Calvin Harris

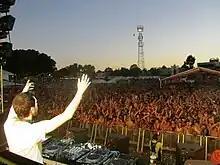
Harris at Perth Stereosonic, 2010

"Let's Go" featuring Ne-Yo, the third single from the album, was released in April 2012 and reached number two in the UK Singles Chart. It was his second US "Billboard" Hot 100 appearance as a main artist, charting at number 17. The song received a nomination for Best Dance Recording at the 55th Grammy Awards which was held in February 2013. The album's fourth single "We'll Be Coming Back" was released in July 2012. Featuring rapper Example, it peaked at number two in the UK. The fifth single, "Sweet Nothing", features Florence Welch of Florence and the Machine and was released on 14 October 2012. It peaked at number one on the UK Singles Chart and at number 10 on the US "Billboard" Hot 100. The song received a nomination for Best Dance Recording at the 56th Grammy Awards.